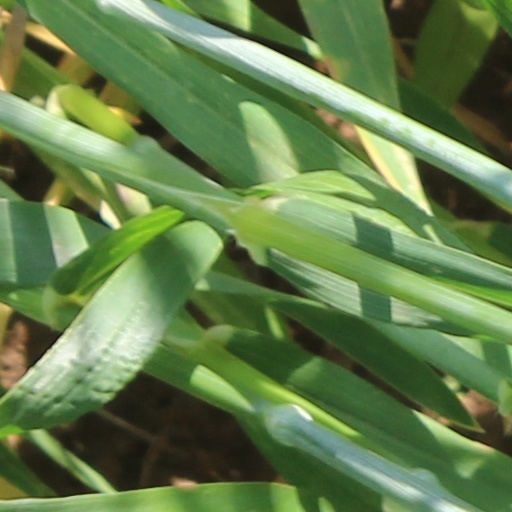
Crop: wheat